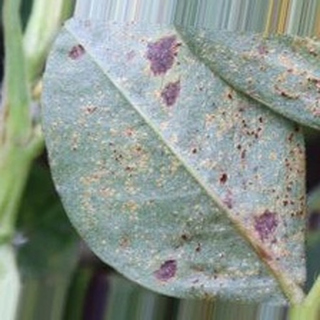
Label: groundnut_rust